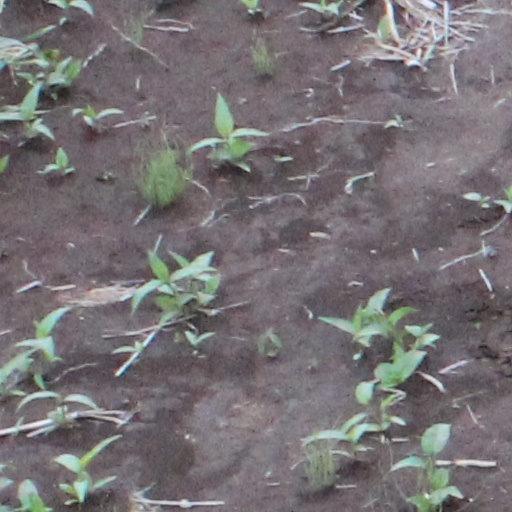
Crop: wheat